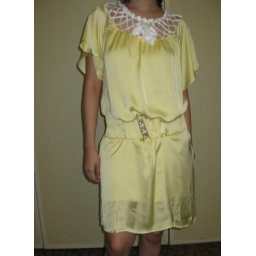
Philip Lim yellow dress (also available in brown)